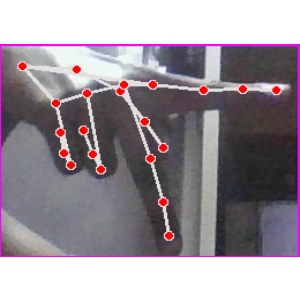
अक्षर: प